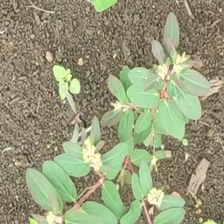
Weed species: Choti_dudhi_(Euphorbia_hirta)